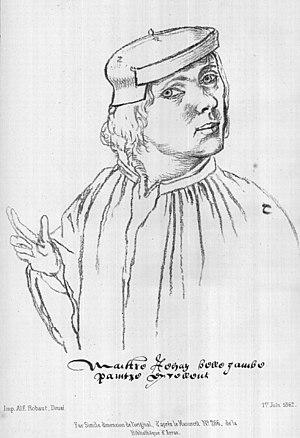
Jehan de Bellegambre de Douai par A. Preux, in Souvenirs de la Flandre-wallonne
Jehan Bellegambe ou Jean Bellegambe est un peintre flamand surnommé le Maître des couleurs pour la transparence et le jeu de ses couleurs.
Le Recueil d'Arras est le titre donné à un manuscrit conservé à la bibliothèque municipale d'Arras et contenant une collection de portraits dessinés dans le troisième quart du XVIᵉ siècle.